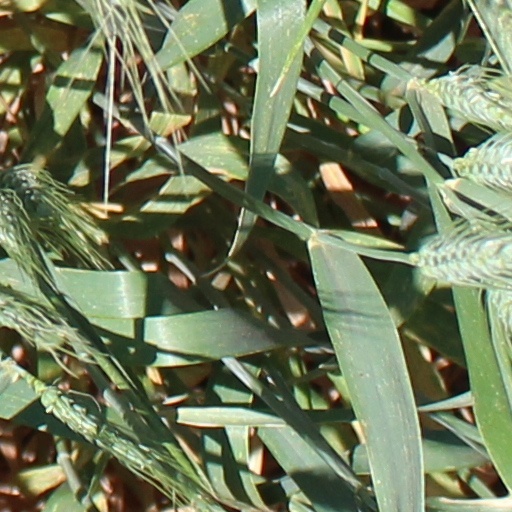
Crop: wheat